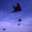
Label: airplane